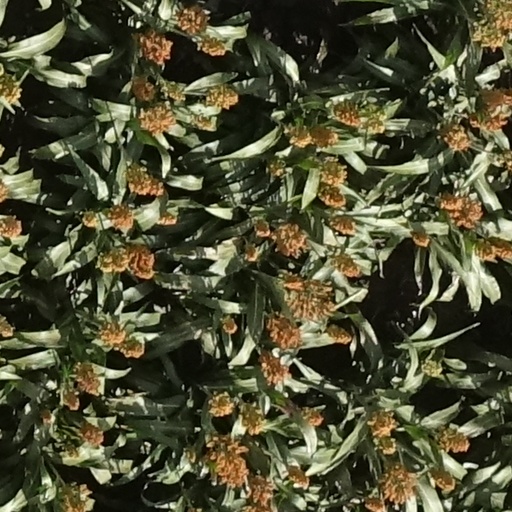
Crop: sorghum